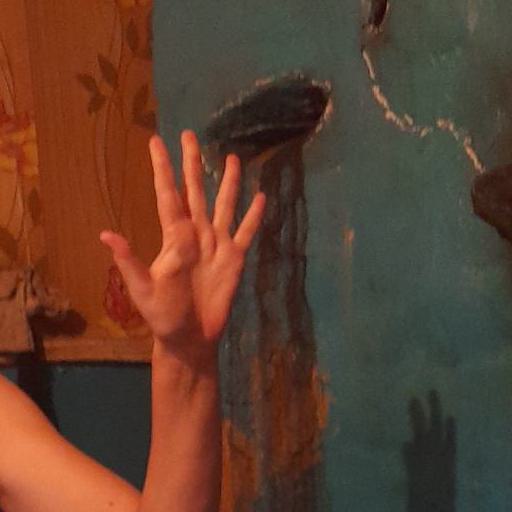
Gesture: palm